Hashioka Station

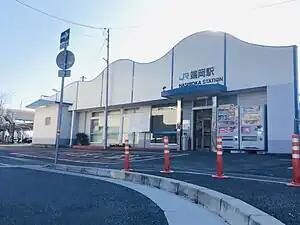
Hashioka Station in 2020

is a passenger railway station located in the city of Takamatsu, Kagawa Prefecture, Japan. It is operated by JR Shikoku and has the station number "Y03".